Aldine Independent School District

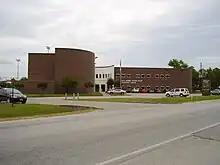
M. B. Sonny Donaldson Resource Center

For the 2016–2017 school year, the district had $724,918,000 in total revenue, $982,566,000 in total expenditures, and spent $14,083 per student.